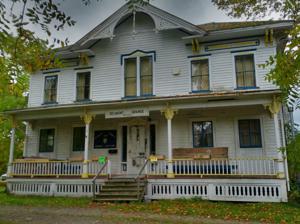
Building: Belmont Grange No. 1243
Country: United States of America
Year built: 1860
United States historic place Belmont Grange #1243 U.S. National Register of Historic Places Belmont Grange No. 1243, September 2012 Show map of New York Show map of the United States Location 32 Willets Ave., Belmont, New York Coordinates 42°13′30″N 78°2′25″W / 42.22500°N 78.04028°W / 42.22500; -78.04028 Area 1.1 acres (0.45 ha) Built 1860 Architectural style Italianate, Queen Anne NRHP reference No. 05001533 Added to NRHP January 18, 2006 Belmont Grange #1243 , also known as Andrew McNett Residence, is a historic grange building located at Belmont in Allegany County, New York . It was built about 1860 in the Italianate style by Andrew McNett, an attorney, Civil War veteran, and subsequently the village's first mayor. The McNett family undertook modifications about 1890 to the Queen Anne style.  In 1923, the property was transferred to the Independent Order of Odd Fellows . The Grange purchased the property in 1937. It was listed on the National Register of Historic Places in 2006. The Grange Building was demolished in 2021. The Belmont Grange during demolition. References